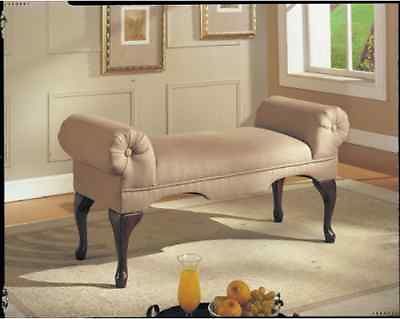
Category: sofa